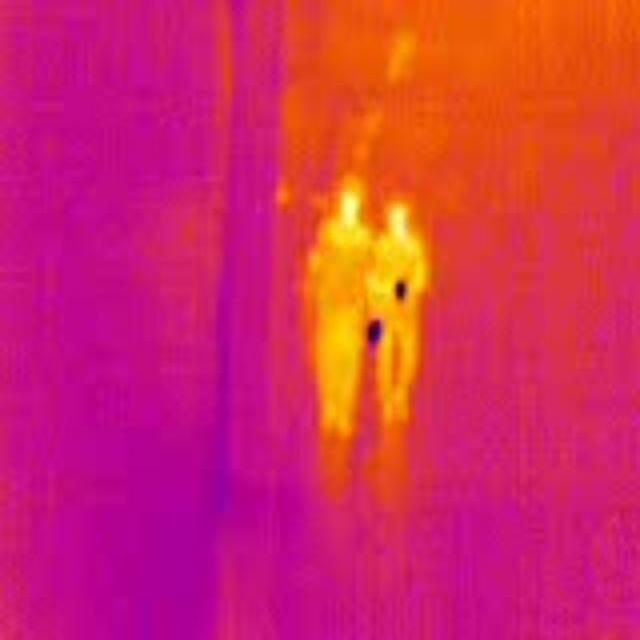
Detected objects:
label: person
label: person